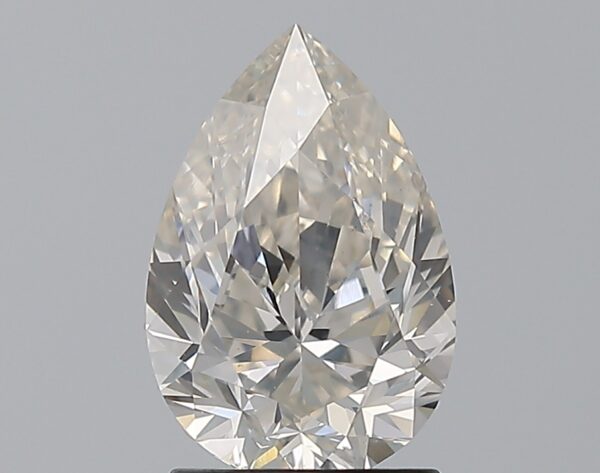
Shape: pear
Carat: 1.7
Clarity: SI2
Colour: J
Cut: VG
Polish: EX
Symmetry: EX
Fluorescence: F
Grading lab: GIA
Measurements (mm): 9.93 x 6.68 x 4.27